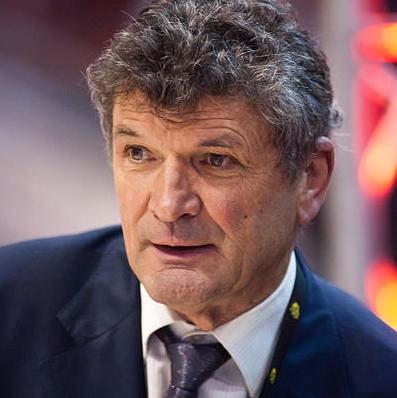
Age: 62